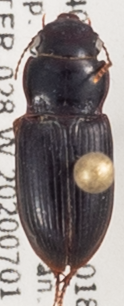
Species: Cratacanthus dubius
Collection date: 2020-07-01
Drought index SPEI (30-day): -1.444
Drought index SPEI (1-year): -1.172
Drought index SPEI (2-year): -0.288